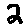
Label: 2